God

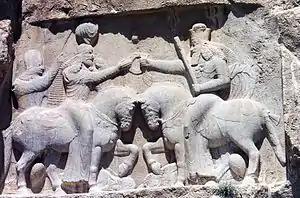
Ahura Mazda (depiction is on the right, with high crown) presents Ardashir I (left) with the ring of kingship. (Relief at Naqsh-e Rustam, 3rd century CE)

Theistic religious traditions often require worship of God and sometimes hold that the purpose of existence is to worship God. To address the issue of an all-powerful being demanding to be worshipped, it is held that God does not need or benefit from worship but that worship is for the benefit of the worshipper. Mahatma Gandhi expressed the view that God does not need his supplication and that, "Prayer is not an asking. It is a longing of the soul. It is a daily admission of one's weakness." Invoking God in prayer plays a significant role among many believers. Depending on the tradition, God can be viewed as a personal God who is only to be invoked directly while other traditions allow praying to intermediaries, such as saints, to intercede on their behalf. Prayer often also includes supplication such as asking forgiveness. God is often believed to be forgiving. For example, a hadith states God would replace a sinless people with one who sinned but still asked repentance. Sacrifice for the sake of God is another act of devotion that includes fasting and almsgiving. Remembrance of God in daily life include mentioning interjections thanking God when feeling gratitude or phrases of adoration, such as repeating chants while performing other activities.